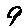
Label: 9